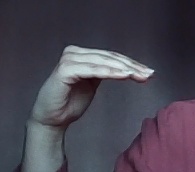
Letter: haa